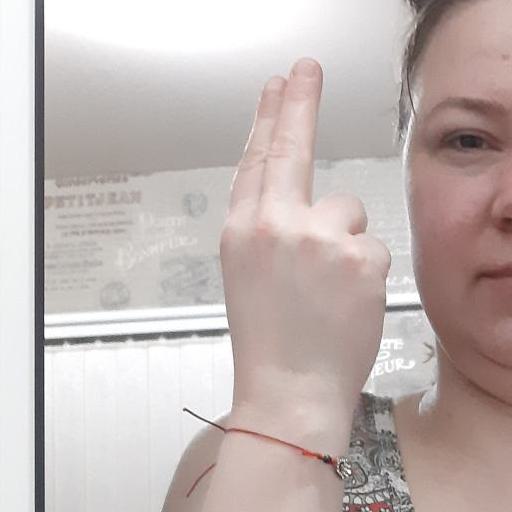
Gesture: two_up_inverted